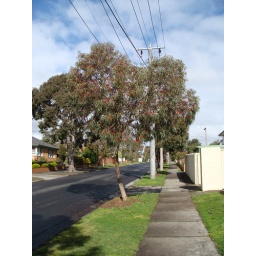
street tree in flower